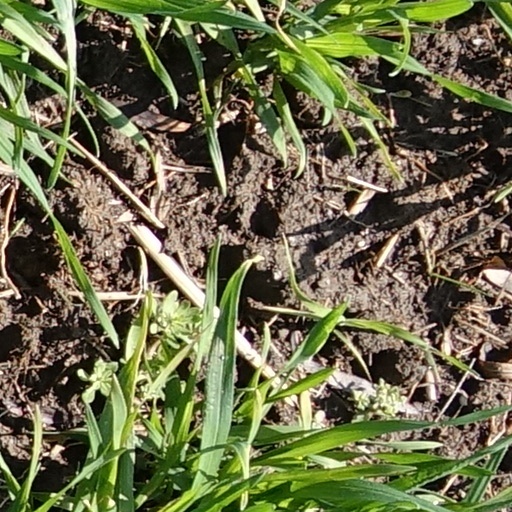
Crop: wheat